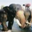
Label: elephant